Montana Arctic grayling

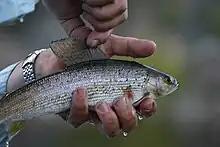
Fluvial Arctic grayling from Big Hole River

In March, 2006, the U.S. Fish and Wildlife Service established a Candidate Conservation Agreement with Assurances between the USFWS and several non-Federal entities whereby non-Federal property owners who voluntarily agree to manage their lands or waters to remove threats to species at risk of becoming threatened or endangered receive assurances against additional regulatory requirements should that species be subsequently listed under the Endangered Species Act (ESA). The goal of the agreement was to secure and enhance a population of fluvial Arctic grayling ("Thymallus arcticus") within the upper reaches of their historic range in the Big Hole River drainage. Parties to the agreement included "participating landowners" in the Big Hole river drainage, Montana Department of Fish, Wildlife and Parks, Montana Department of Natural Resources and Conservation, and US Department of Agriculture Natural Resources Conservation Service.